Lioré et Olivier LeO H-246

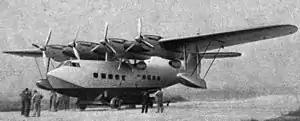

The Sud-Est LeO H-246 was a large four-engined flying boat from the late 1930s.